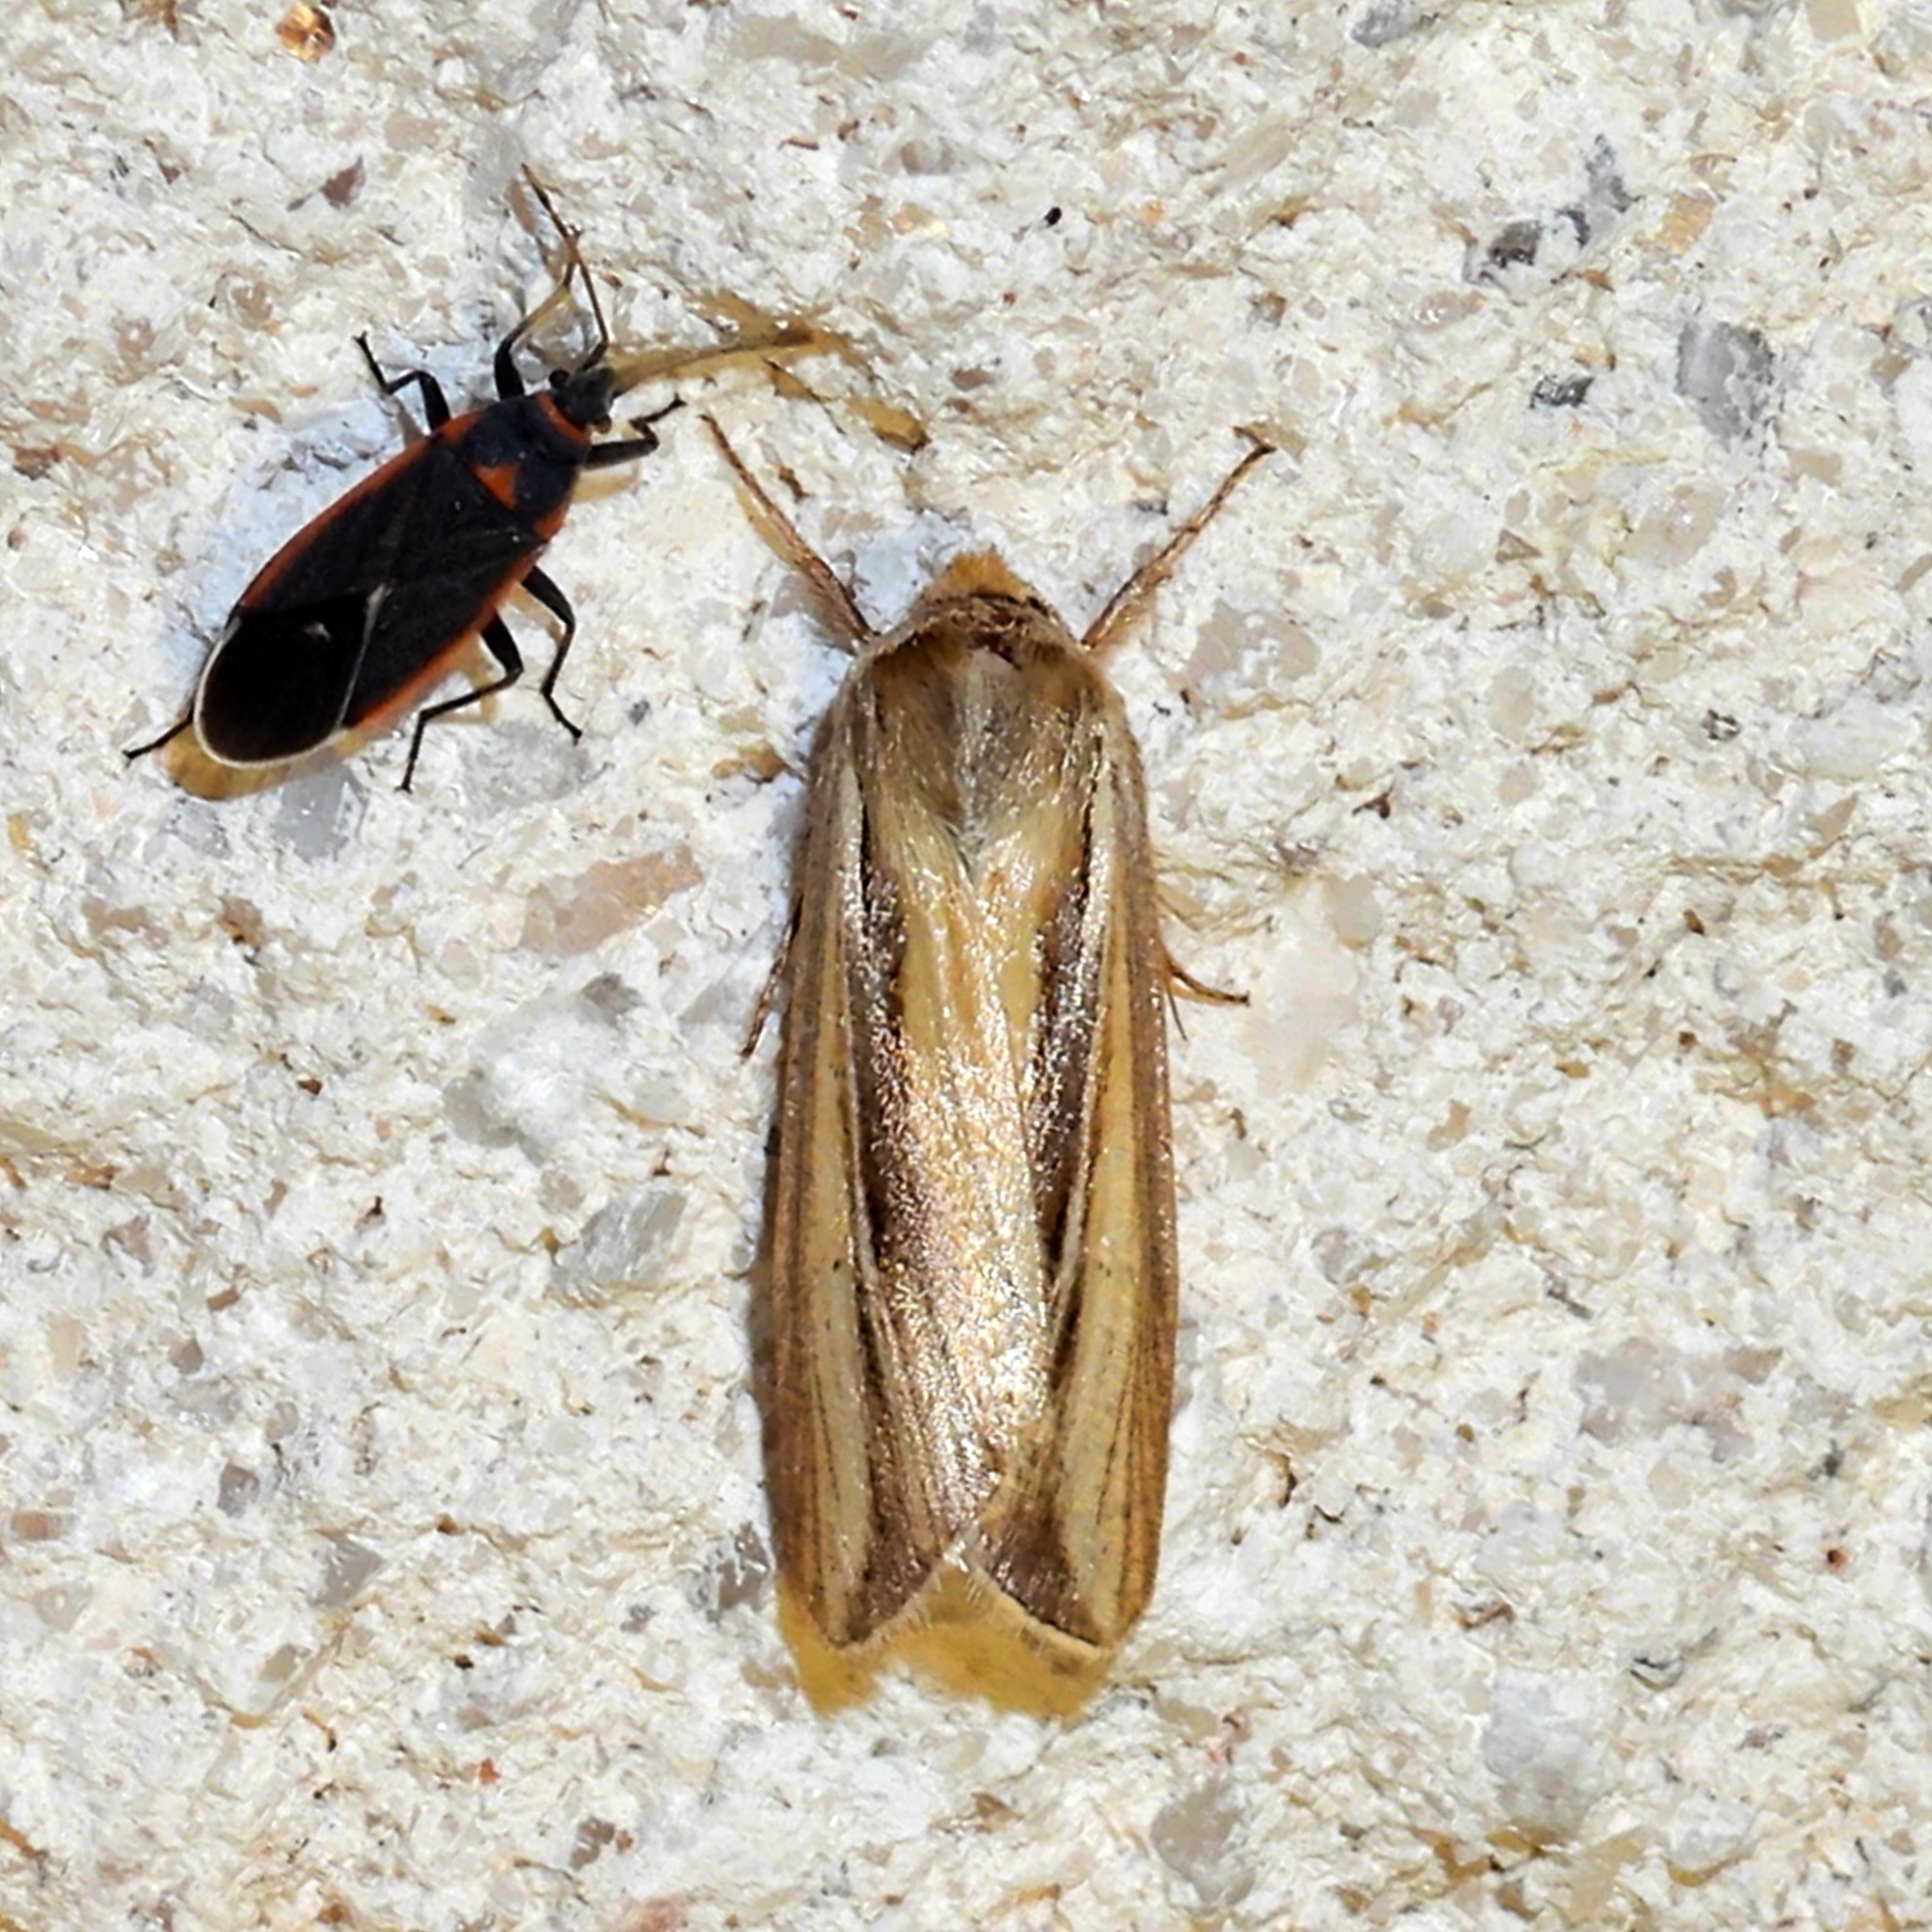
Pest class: wheathead_armyworm_Dargida_diffusa